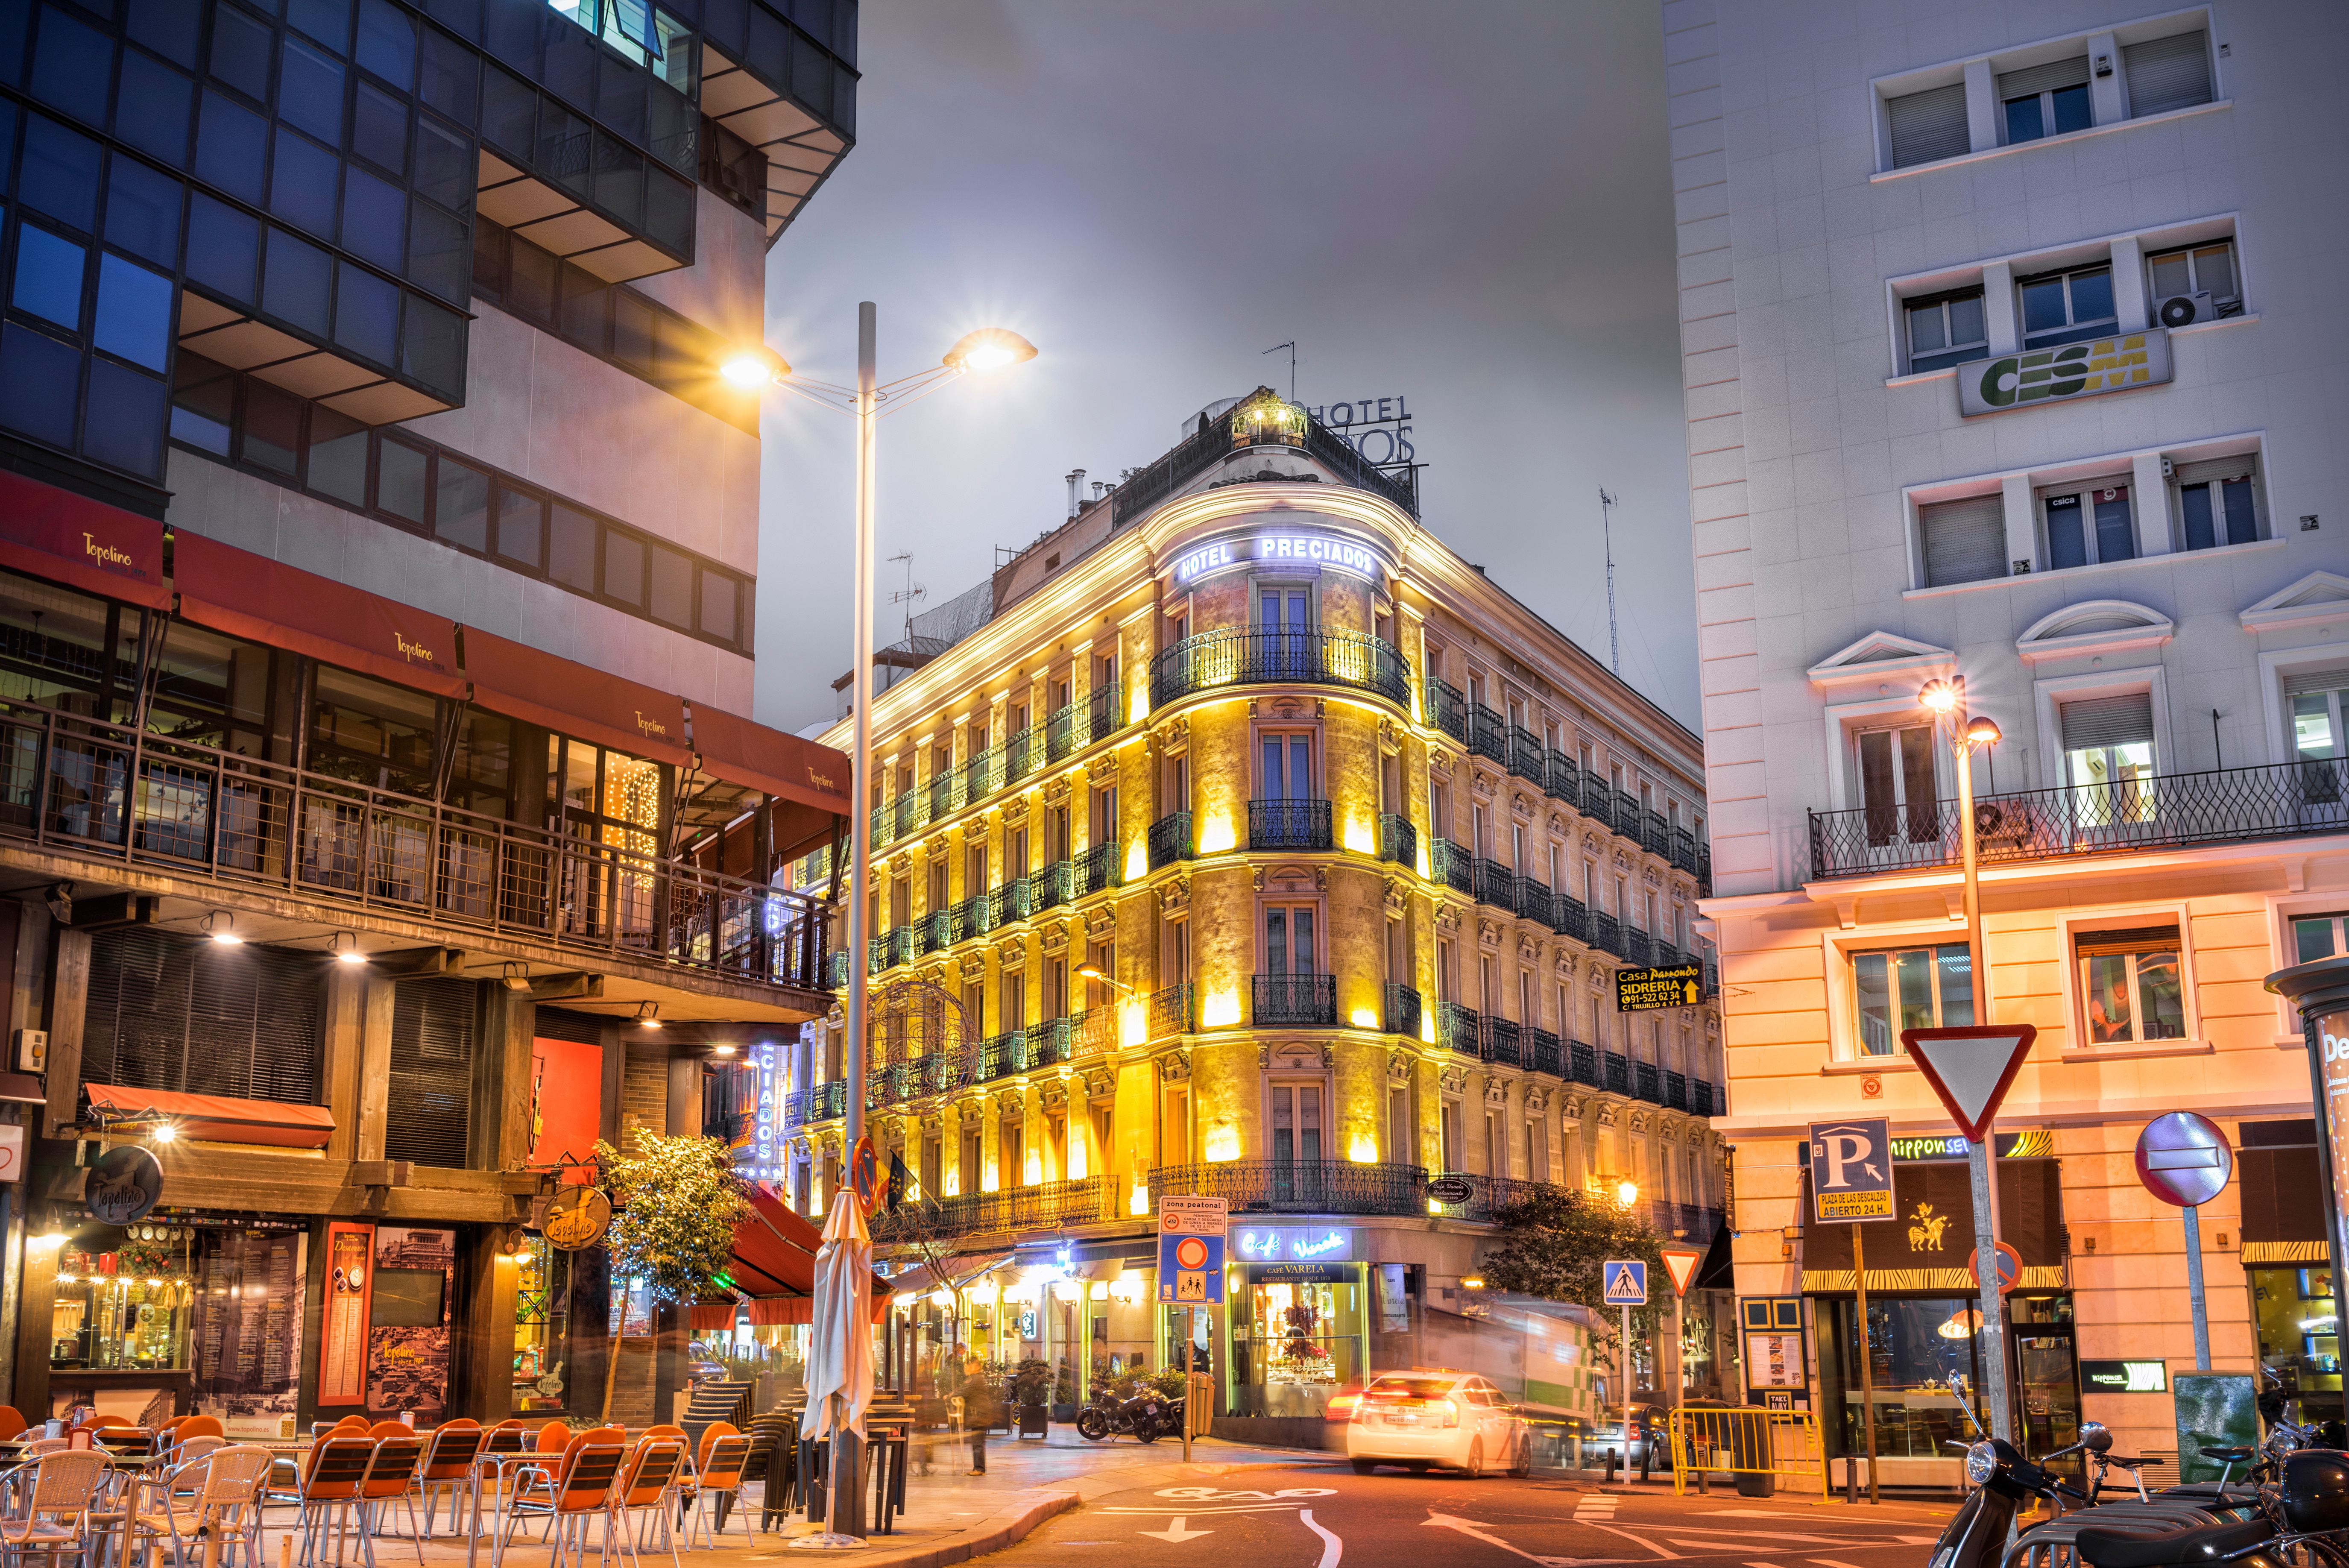
road, street, night, town, city, cityscape, downtown, evening, plaza, landmark, facade, infrastructure, metropolis, condominium, neighbourhood, shopping mall, urban area, human settlement, metropolitan area